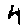
Label: 4